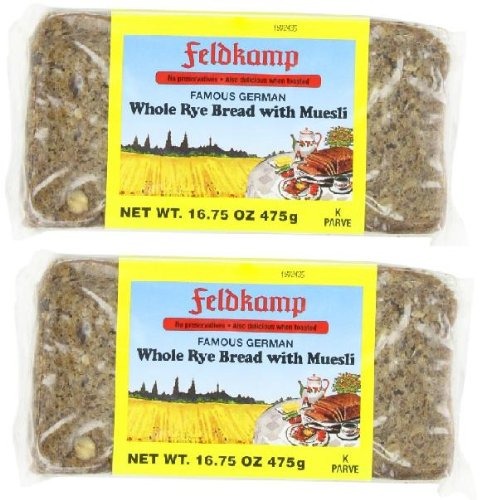
Item Name: Feldkamp Famous Whole Rye Bread with Muesli (16.75 oz ea.) 2 Pack (KOSHER)
Bullet Point 1: No Preservatives
Bullet Point 2: Kosher = K Parve
Bullet Point 3: High Fiber
Bullet Point 4: Cholestrol Free
Bullet Point 5: Wheat Free
Value: 33.5
Unit: Fl Oz

Price: 11.99